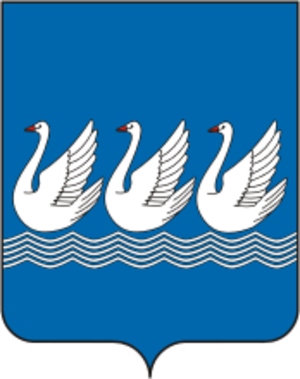
Ci-après la liste des villes de Russie dont la population était supérieure à 100 000 habitants au recensement de 2010. La capitale administrative des différents sujets fédéraux est indiquée en gras.
Sterlitamak est une ville de Bachkirie, une république de la Fédération de Russie. Avec une population de 278 127 habitants en 2019, elle est la deuxième ville de Bachkirie.